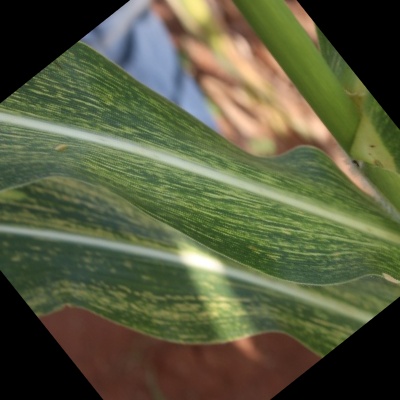
Label: Corn_(Maize)___Maize_Streak_Virus